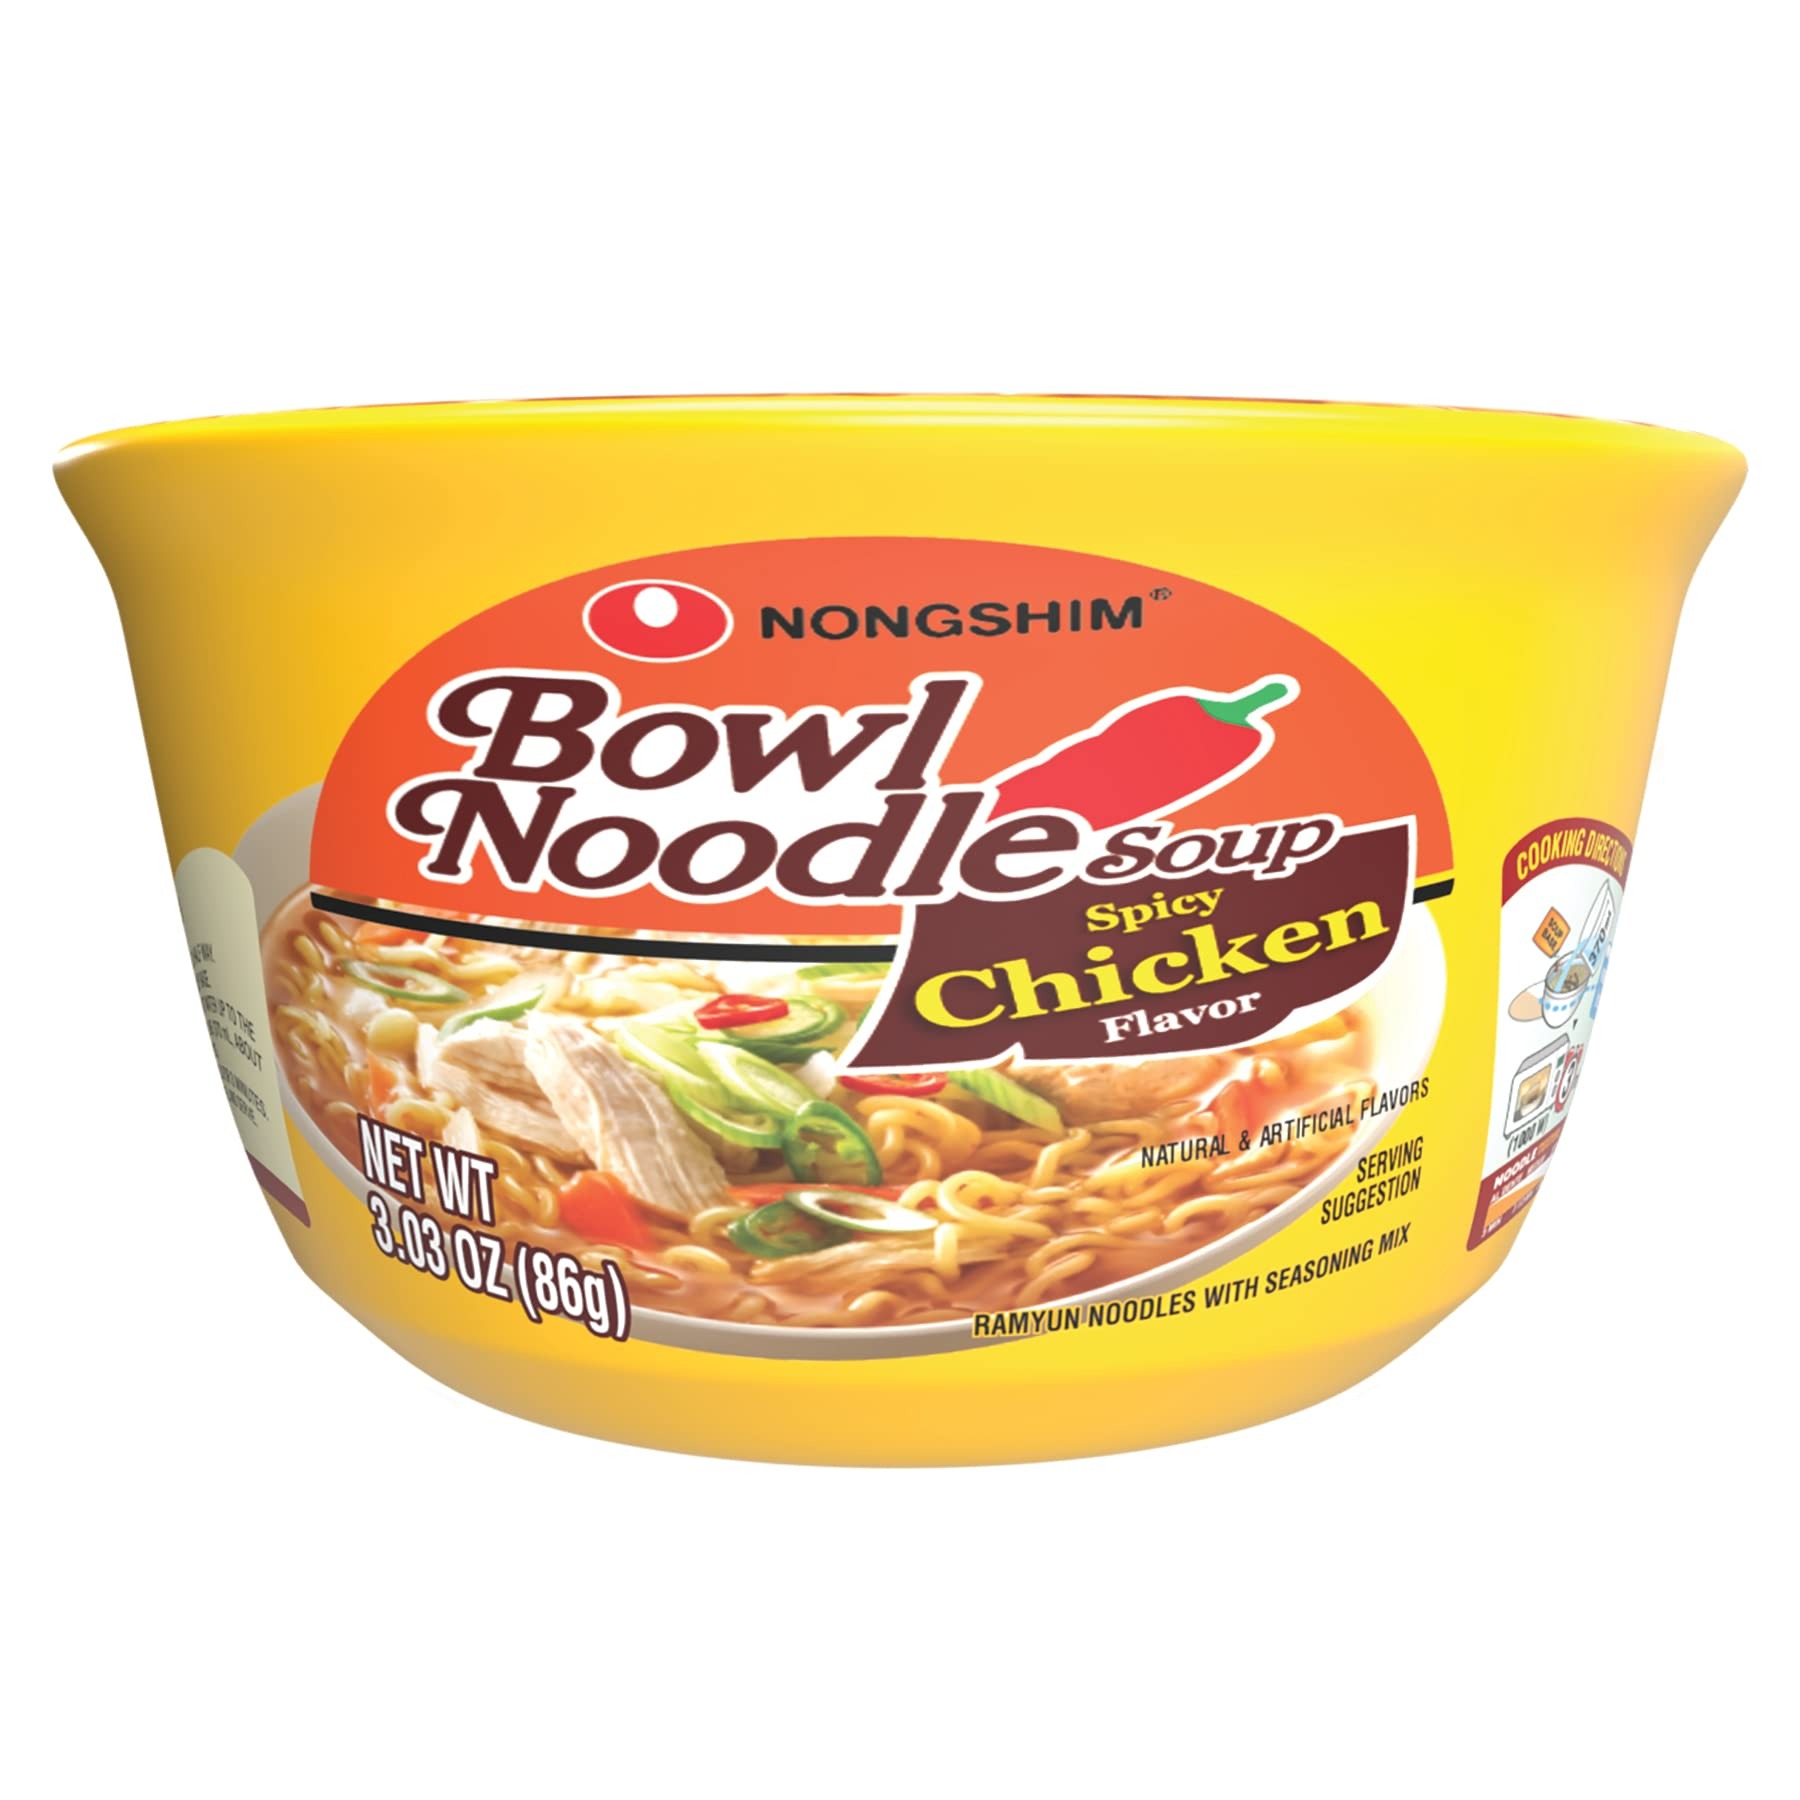
Item Name: Nongshim Spicy Chicken Noodle Soup Instant Ramen, 12 Pack, Korean Microwaveable Bowl Soup Mix, Ramyun with Veggies, Sabor a Pollo
Bullet Point 1: FRESH, SAVORY FLAVOR OF CHICKEN - Korean-style chicken soup meets the American classic comfort, chicken noodle soup with a spicy kick
Bullet Point 2: TASTY INGREDIENTS - Other TASTY INGREDIENTS include high-grade noodles, mush-rooms, and Bok choy
Bullet Point 3: CONVENIENT ON-THE-GO MEAL - Only takes minutes to cook using hot water or the microwave for a hot snack or delicious meal anytime
Bullet Point 4: RECYCLABLE BOWL - Microwave safe BPA free bowl container allows you a safe and convenient meal that is easy to prepare and recycle
Bullet Point 5: 0g Trans Fat per serving; Made In USA
Value: 36.36
Unit: ounce

Price: 12.49